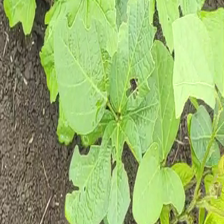
Weed species: Little_Mallow(Malva parviflora)